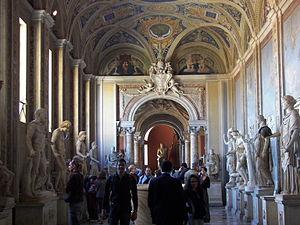
Le musée Pio-Clementino fait partie de l'ensemble des Musées du Vatican, à Rome. Situé dans le petit palais du Belvédère, il est le plus grand complexe des musées du Vatican. Comptant une douzaine de salles, il abrite d'importantes collections des périodes grecque et romaine, dont certains chefs-d'œuvre de l'art mondial.